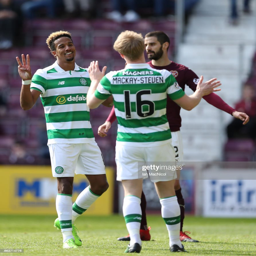
football player celebrates after he scores his third goal from the penalty spot during the match between football teams .